2012 transit of Venus

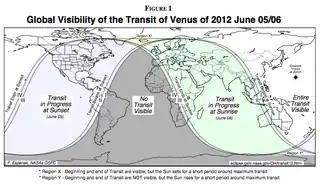
Visibility map

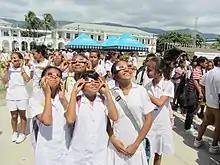
Children in Dili observing the transit of Venus

The entire transit was visible from the western Pacific Ocean, northwesternmost North America, northeastern Asia, Japan, the Philippines, eastern Australia, New Zealand, and high Arctic locations including northernmost Scandinavia, and Greenland. In North America, the Caribbean, and northwestern South America, the beginning of the transit was visible on 5 June until sunset. From sunrise on 6 June, the end of the transit was visible from South Asia, the Middle East, east Africa, and most of Europe. The phenomenon was not visible from most of South America, nor from western Africa. There were a number of live online video streams with footage from telescopes around the world. Midway through the transit one of the NASA streams had nearly 2 million total views and was getting roughly 90,000 viewers at any given moment.